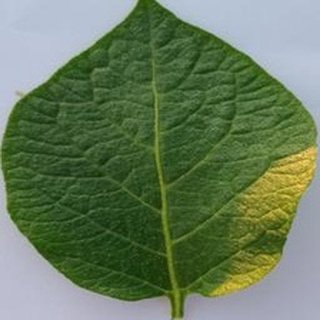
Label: healthy_potato